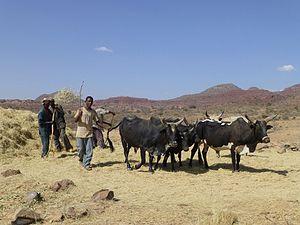
Ethiopie, région Tigray, près de Samre, au sud de Mékélé
La famine du Tigré, survenue en 1958 en Éthiopie, entraîna 100 000 morts.
Les Poaceae, ou graminées, sont une famille de plantes monocotylédones de l'ordre des Poales, qui comprend environ 12 000 espèces groupées en 780 genres, à répartition cosmopolite. C'est, par le nombre d'espèces, la cinquième famille de plantes à fleurs, après les Asteraceae, Orchidaceae, Fabaceae et Rubiaceae.